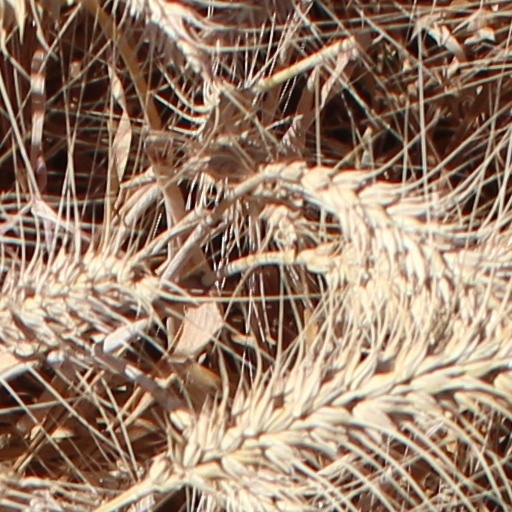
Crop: wheat